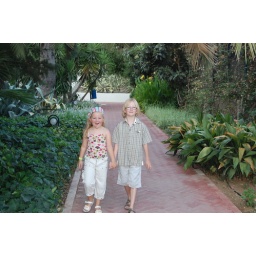
Een avondwandeling door de tuinen van ons hotel (hotel Asteria in Side).